Kadavallur Anyonyam

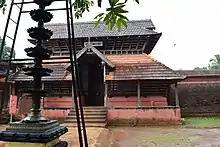
Kadavallur Sri Rama Temple

The Kadavalloor Anyonyam is conducted every year during the first fortnight of the Malayalam month Vrischikam (mid-November) at the Sreeramaswamy Temple at Kadavallur, Thrissur District. Kadavalloor Anyonyam used to be held regularly till 1947. It was revived in 1989 and is being held regularly since then. The ceremony is held for 8 days.